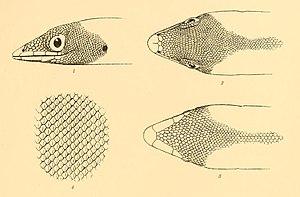
Sphaerodactylus corticola est une espèce de geckos de la famille des Sphaerodactylidae.